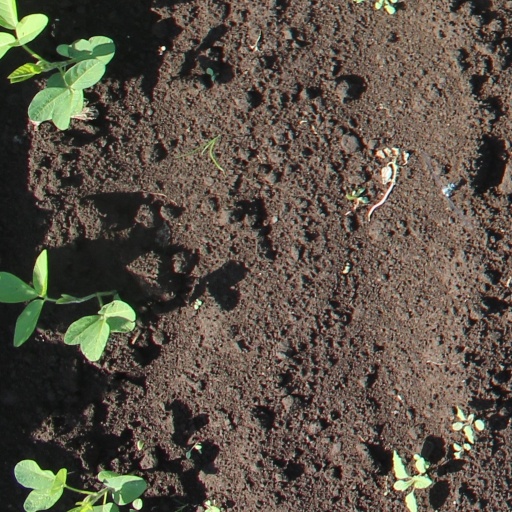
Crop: soybean